East Hills, New South Wales

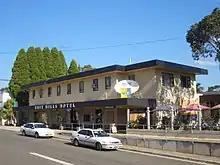
East Hills Hotel, Maclaurin Avenue

A small group of shops is located in Maclaurin Avenue, beside East Hills railway station. The East Hills Hotel is also located here.